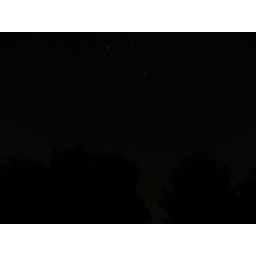
The night time sky at my home in Belmont, Michigan.